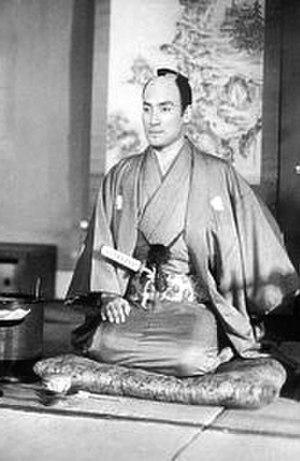
Ryūtarō Ōtomo est un acteur japonais ayant tourné dans 272 films. Il se suicide en 1985.